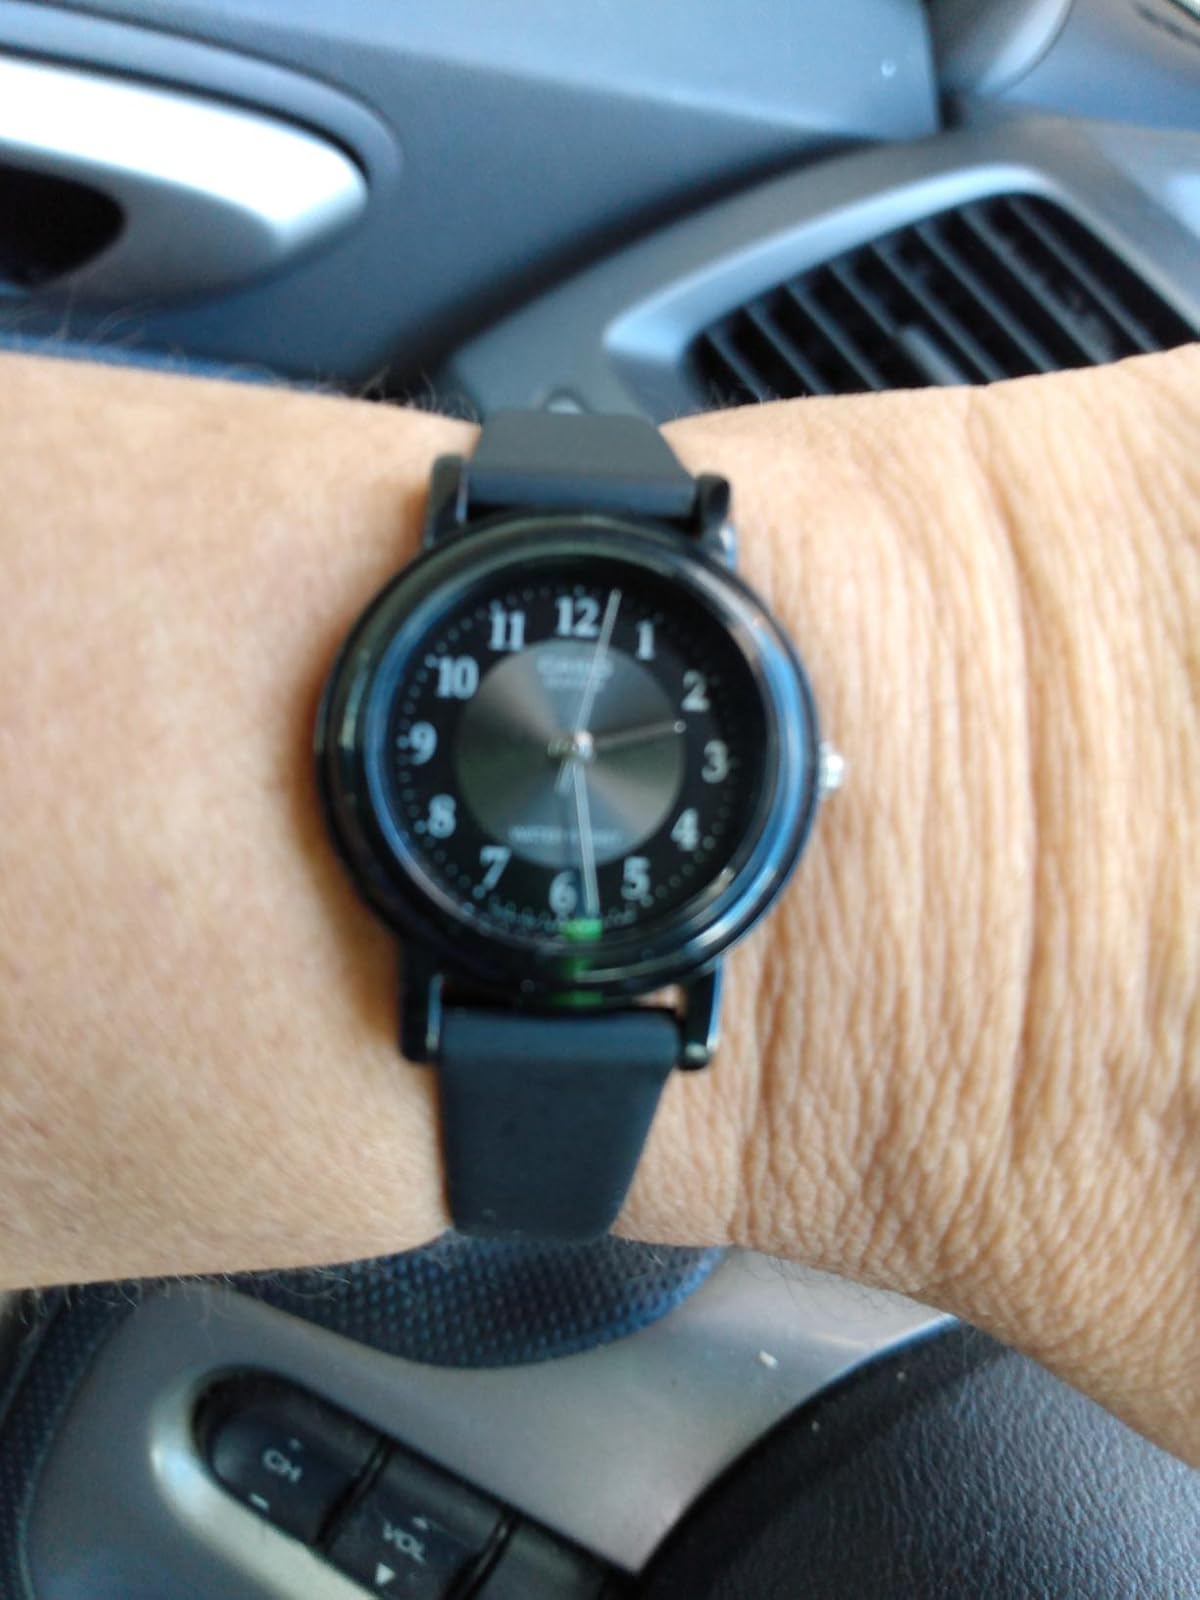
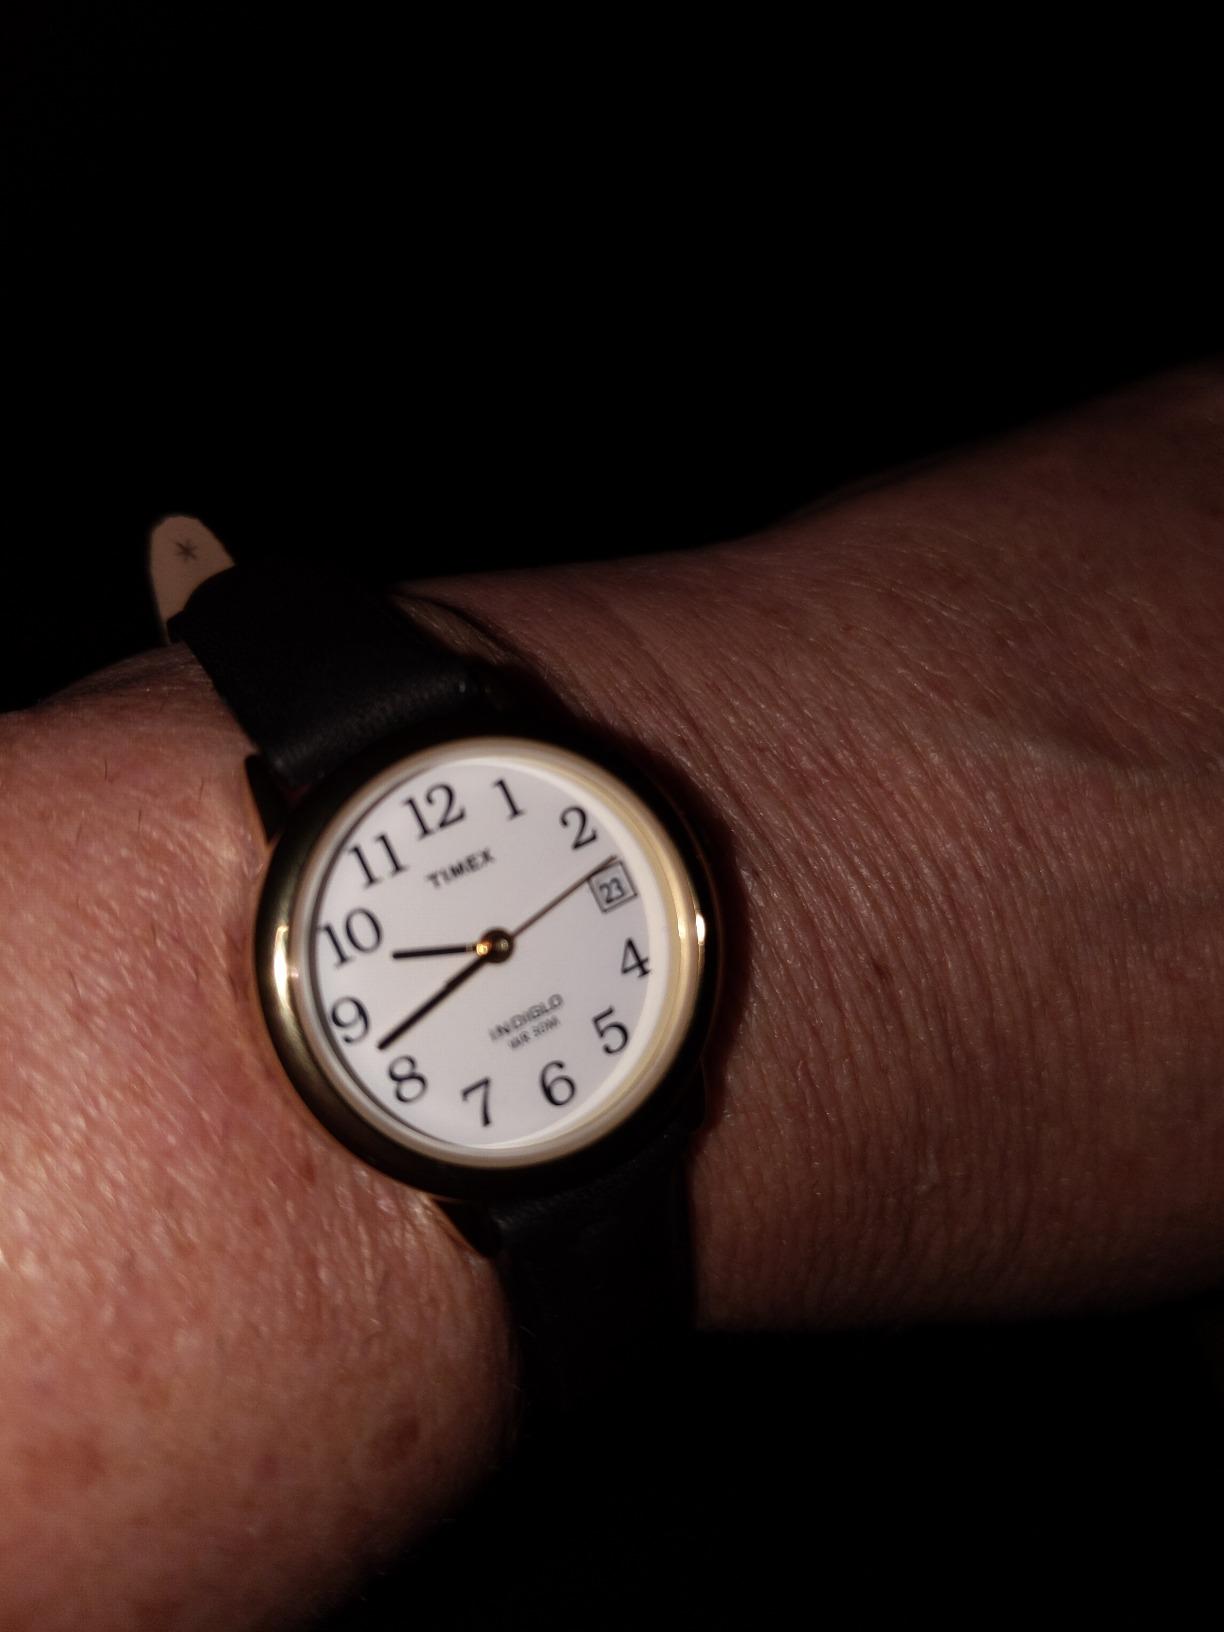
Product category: accessories_watch
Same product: no